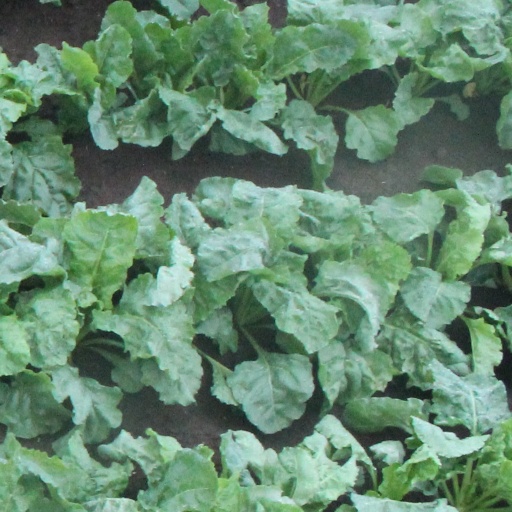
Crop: sugar beet